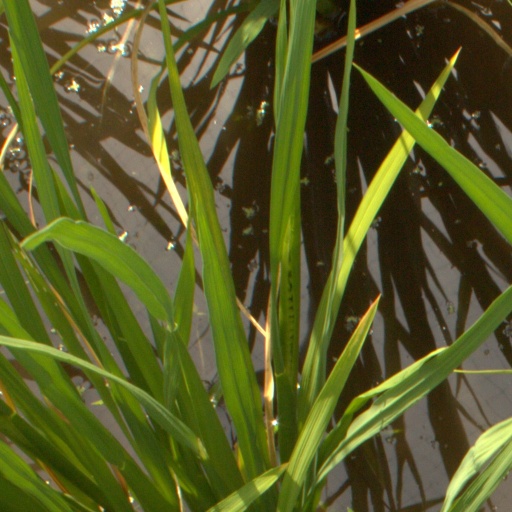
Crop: rice